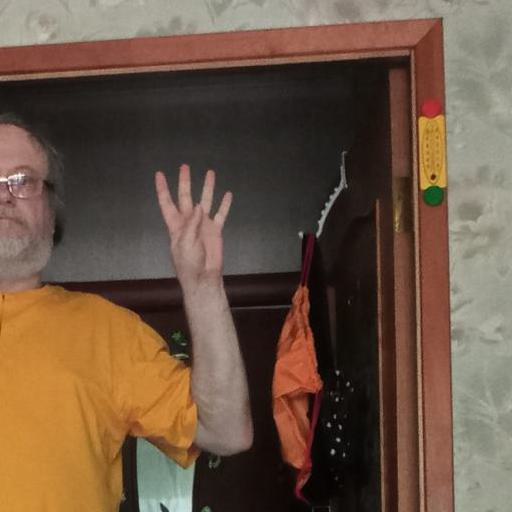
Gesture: four